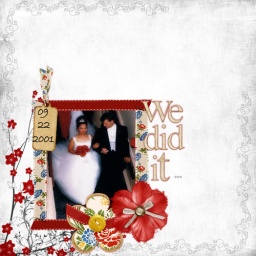
CreditsNo room for grey paper by Retrodiva DesignsFlower cardboard, flower fabric by Retrodiva DesignsHarvest spice alpha by Shabby Princess